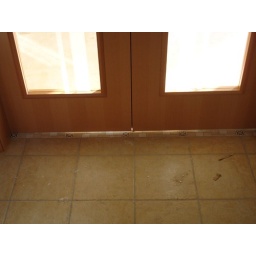
Double glass door to living room, with tile decoration in the floor.